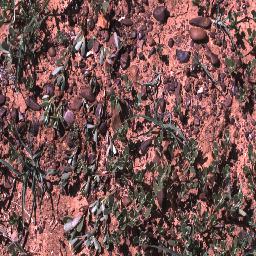
Label: negative